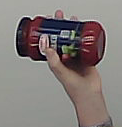
Product: barilla_pomodoro